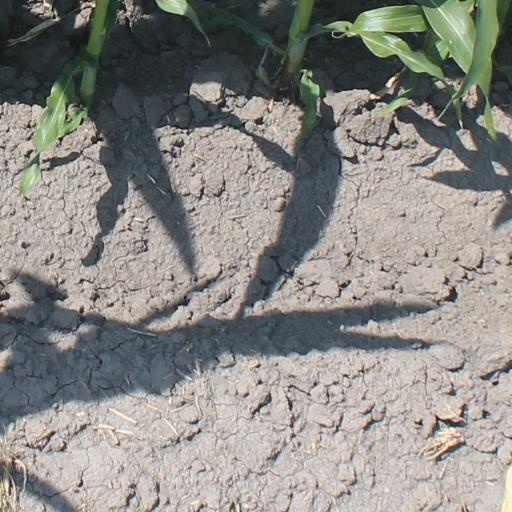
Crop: maize; corn